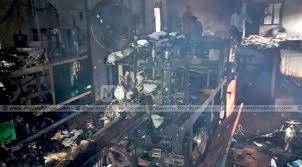
Label: urban_fire